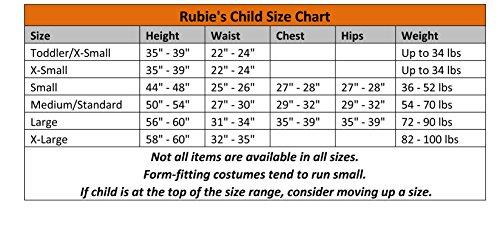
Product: Rubie's Star Wars Rebels Sith Inquisitor Costume, Child Large
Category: Clothing, Shoes & Jewelry | Costumes & Accessories | Kids & Baby | Girls | Costumes
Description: Great Condition.
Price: $18.27
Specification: ProductDimensions:18x11x4inches|ItemWeight:14.4ounces|ShippingWeight:14.4ounces(Viewshippingratesandpolicies)|DomesticShipping:ItemcanbeshippedwithinU.S.|InternationalShipping:ThisitemcanbeshippedtoselectcountriesoutsideoftheU.S.LearnMore|ASIN:B00HQAK6NS|Itemmodelnumber:884876_L|Manufacturerrecommendedage:8-10years